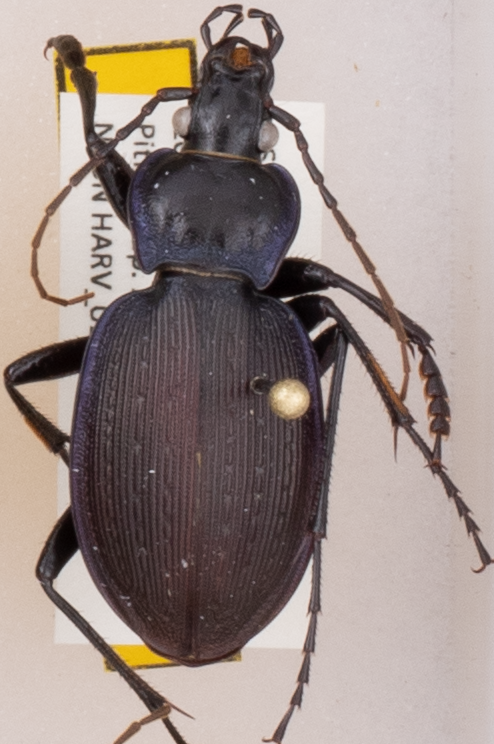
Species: Carabus goryi
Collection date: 2018-08-28
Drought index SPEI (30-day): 1.69
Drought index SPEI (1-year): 1.13
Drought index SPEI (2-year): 1.01